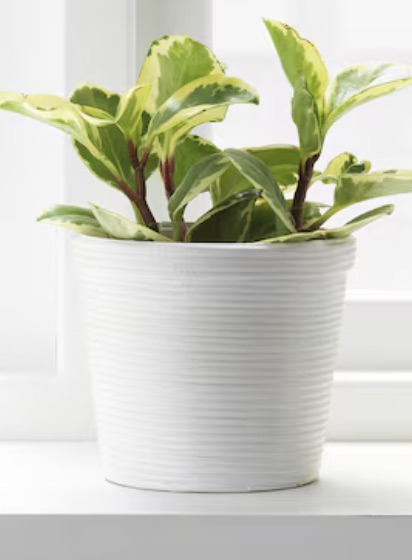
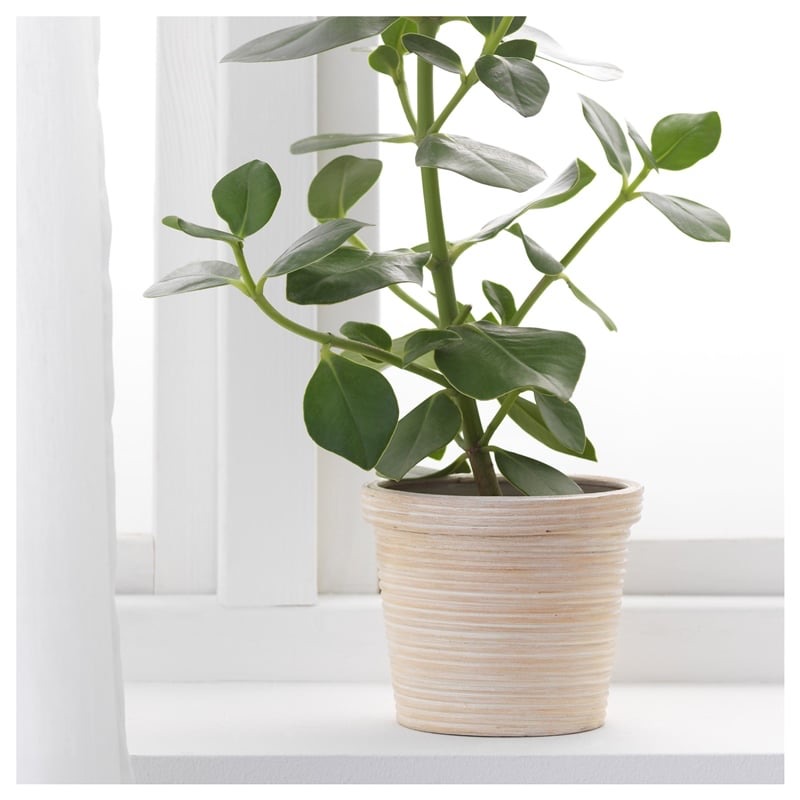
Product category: misc
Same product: yes